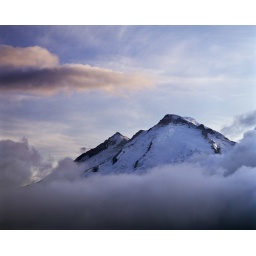
A mountain right where it belongs... in the sky